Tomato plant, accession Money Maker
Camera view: vertical (180 deg); turntable rotation: 0 degrees
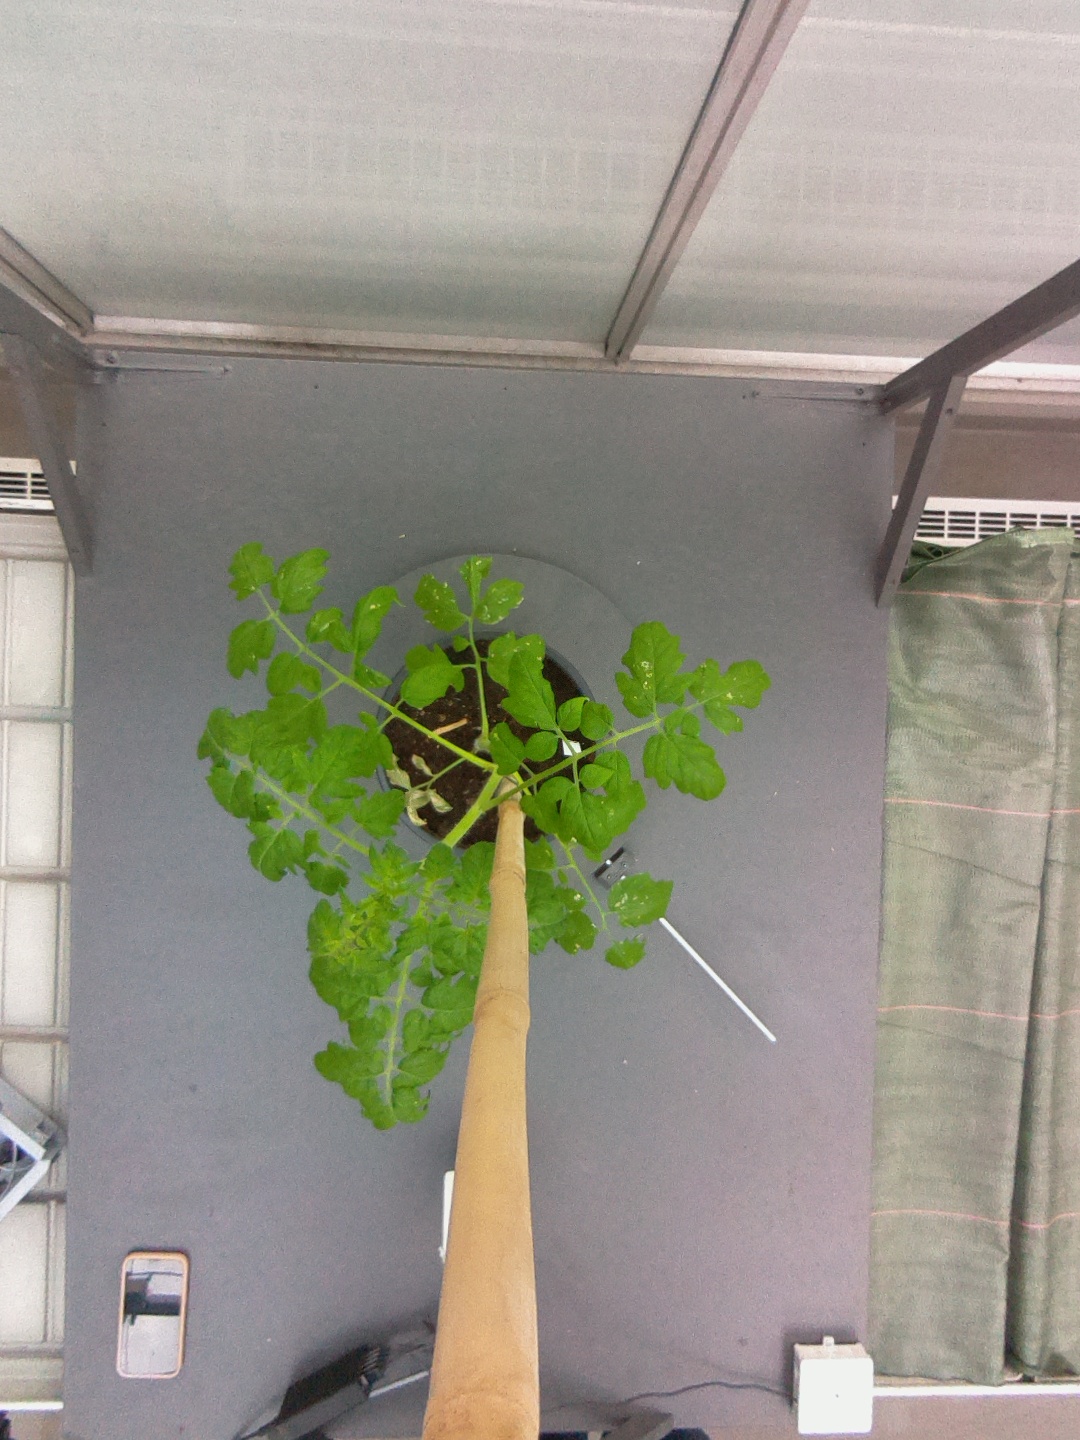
BBCH growth stage 15: 10 of true leaves visible